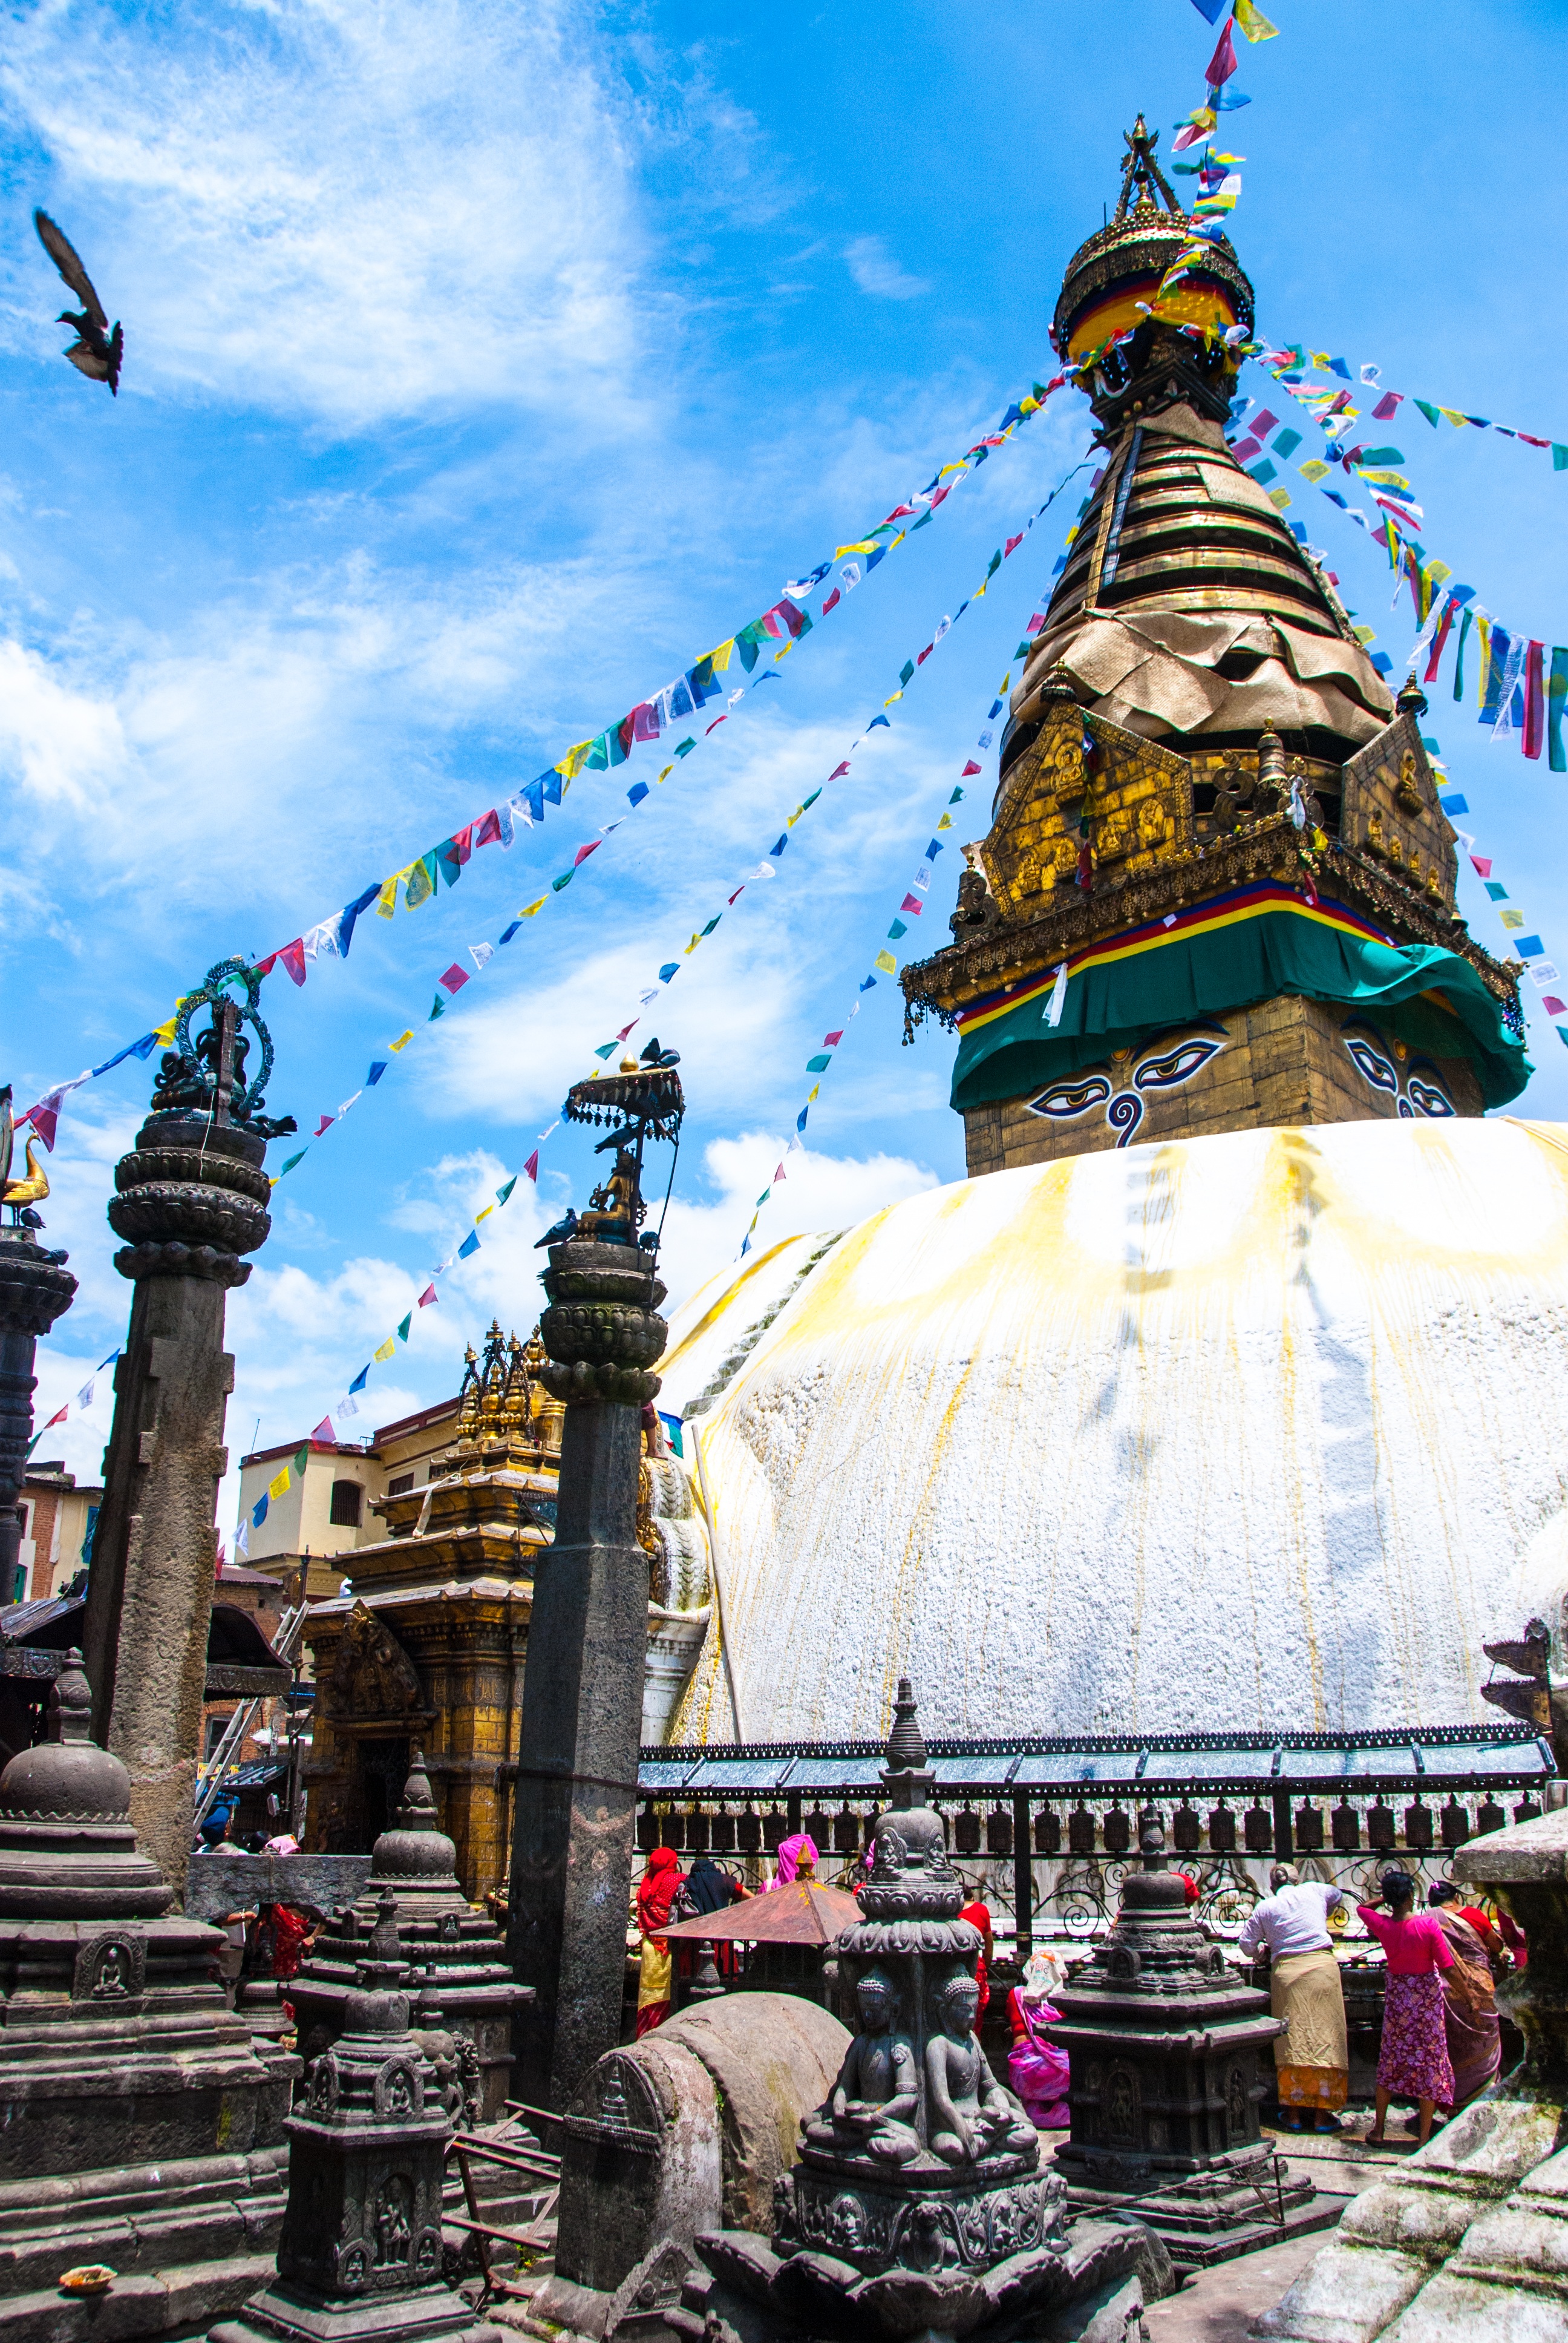
monument, travel, statue, tower, buddhism, asia, landmark, tourism, place of worship, nepal, temple, shrine, india, tradition, wat, hindu temple, boudhanath, ancient history